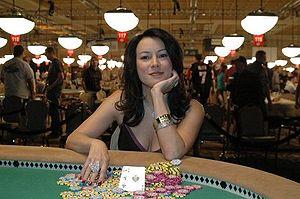
Jennifer Tilly, de son vrai nom Jennifer Ellen Chan, est une actrice américaine née le 16 septembre 1958 à Harbor City, en Californie, aux.